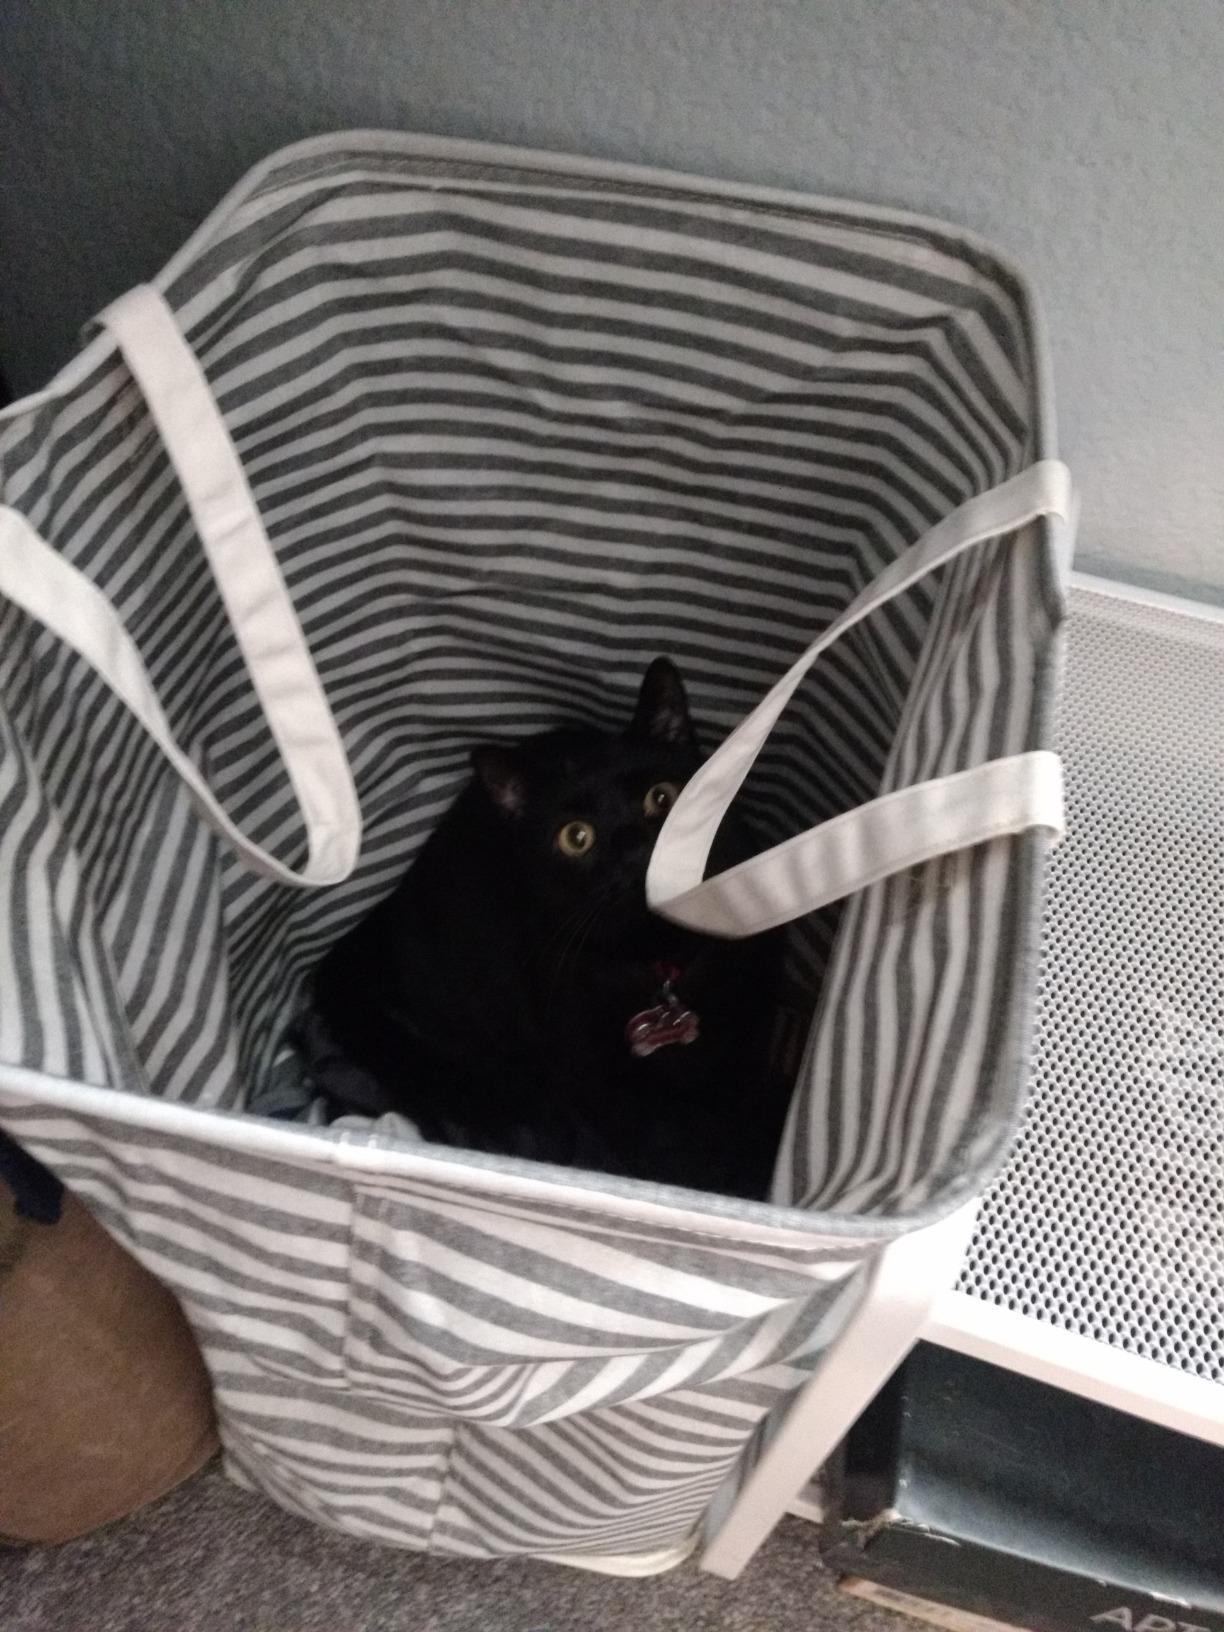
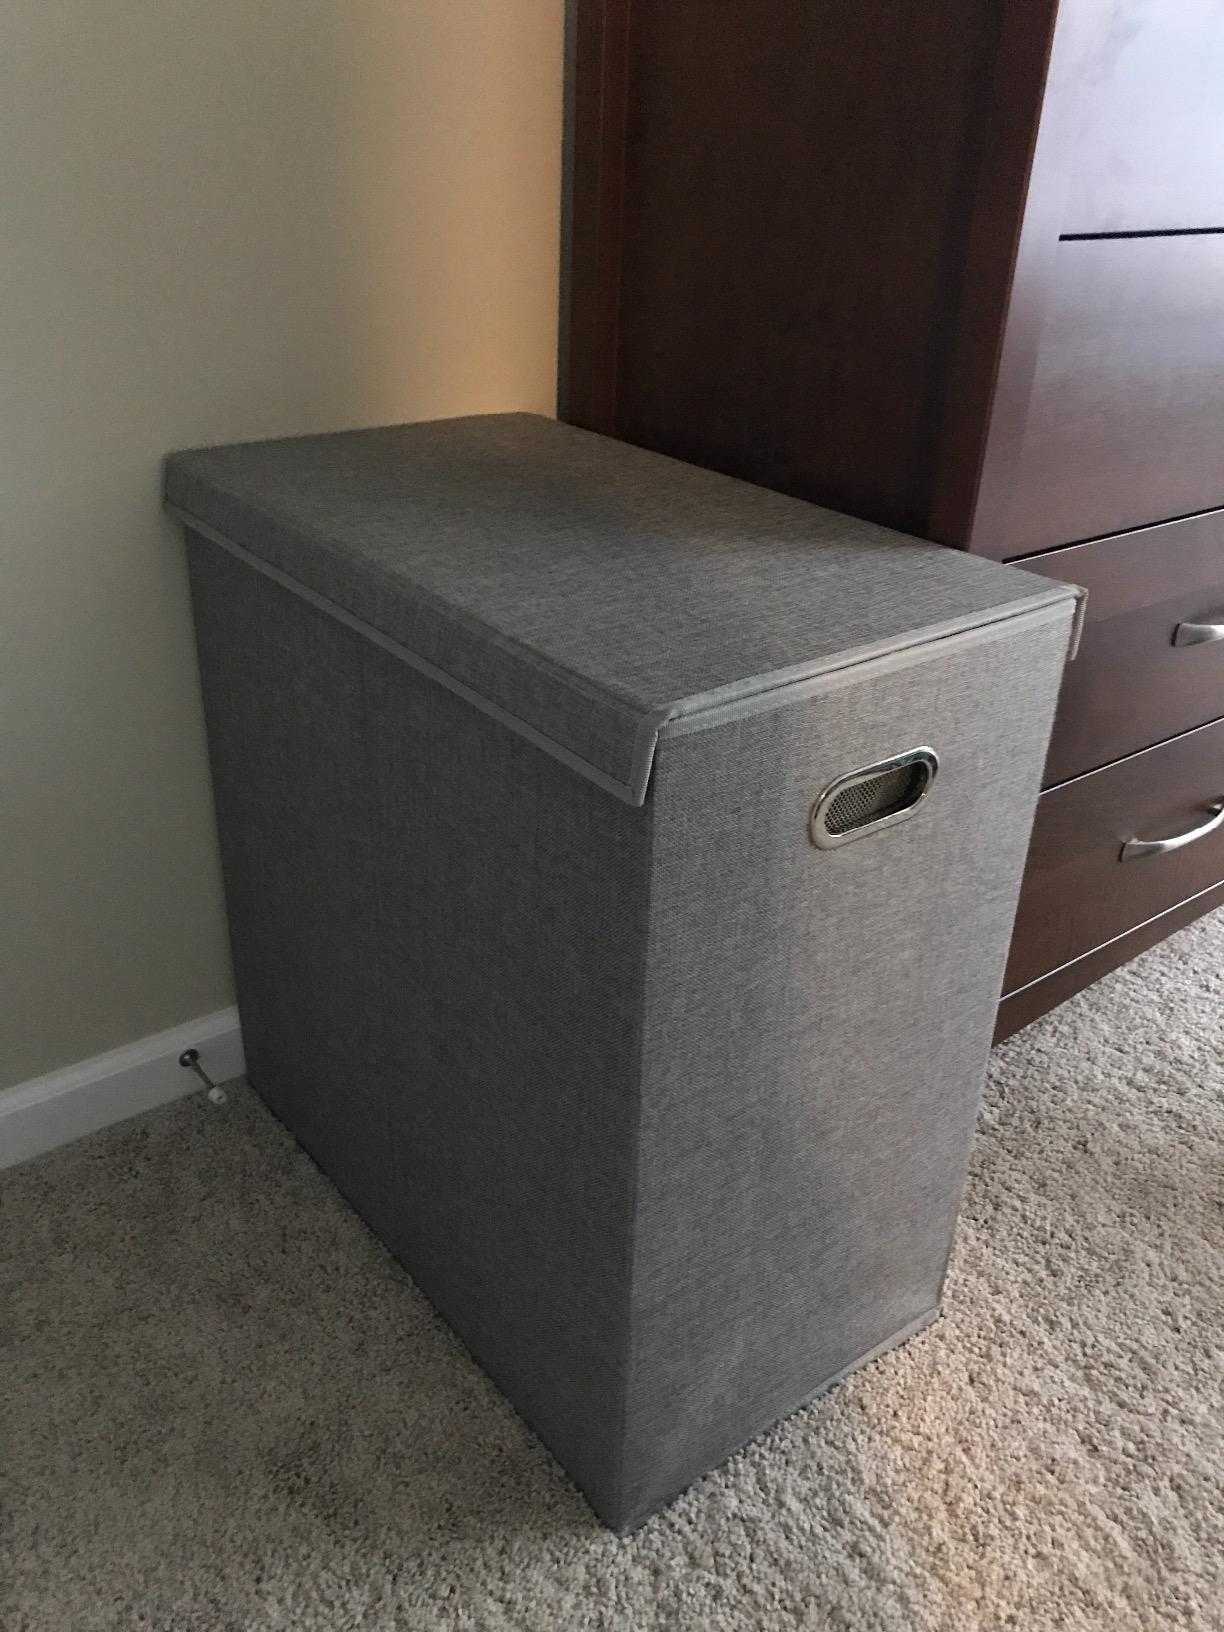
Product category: items_hamper
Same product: no